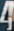
Number: 4